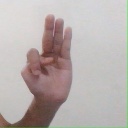
अक्षर: भ